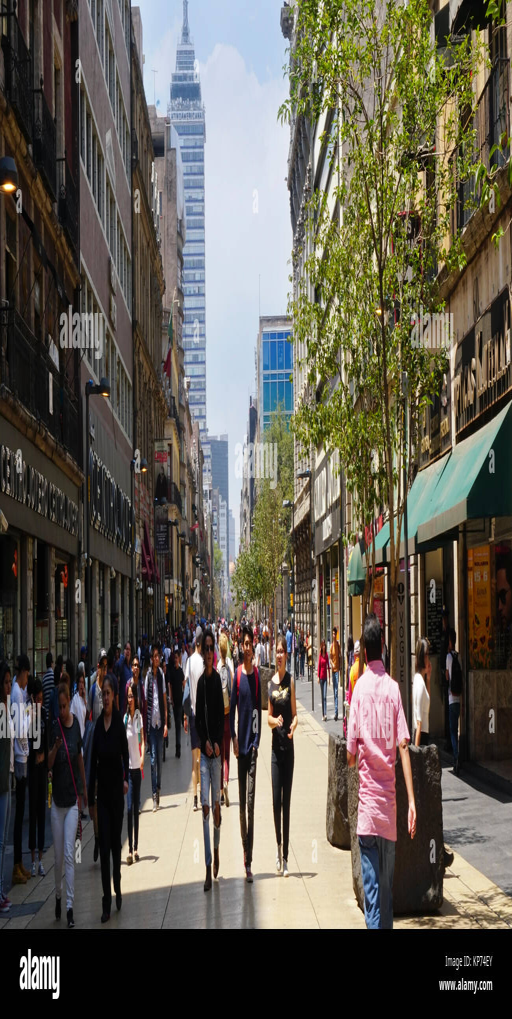
person , a street closed to traffic in the neighborhood